Gwenfron Moss

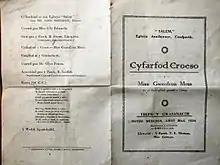
Cyfarfod Croeso Gwenfron Moss in 1934

The Reverend T.E.Thomas again conducted a service in Welsh in 1934 to welcome home Moss. She returned to China twice again, the first return was interrupted by the second world war. After the war she returned again until the new regime decided that all missionaries were persona non grata. She returned to Hetty, her adopted sister, in Cardiff in February 1951 and they had some time together. However in 1953 she was approached and sent to south India where she took charge of textile goods. She arranged for the sale of crochet, lace and embroidery including some outlets in Wales. She worked in India until 1964 where she returned home via a four month stay at Kawimbe Centre in Zambia.